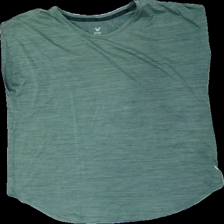
View: front
Type: Training top
Category: Ladies
Brand: Soc (Stadium)
Colors: Green
Material: 100% polyester
Cut: Regular, C-collar
Size: M
Season: All
Price range: 50-100
Recommended usage: Reuse